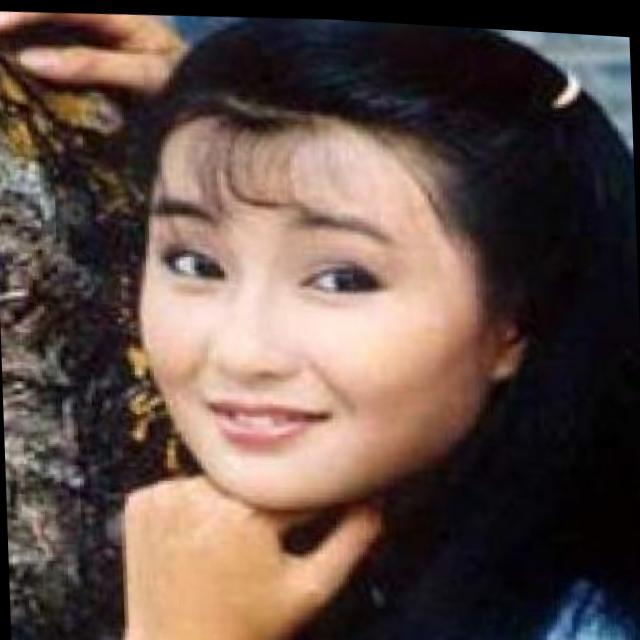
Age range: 13-20